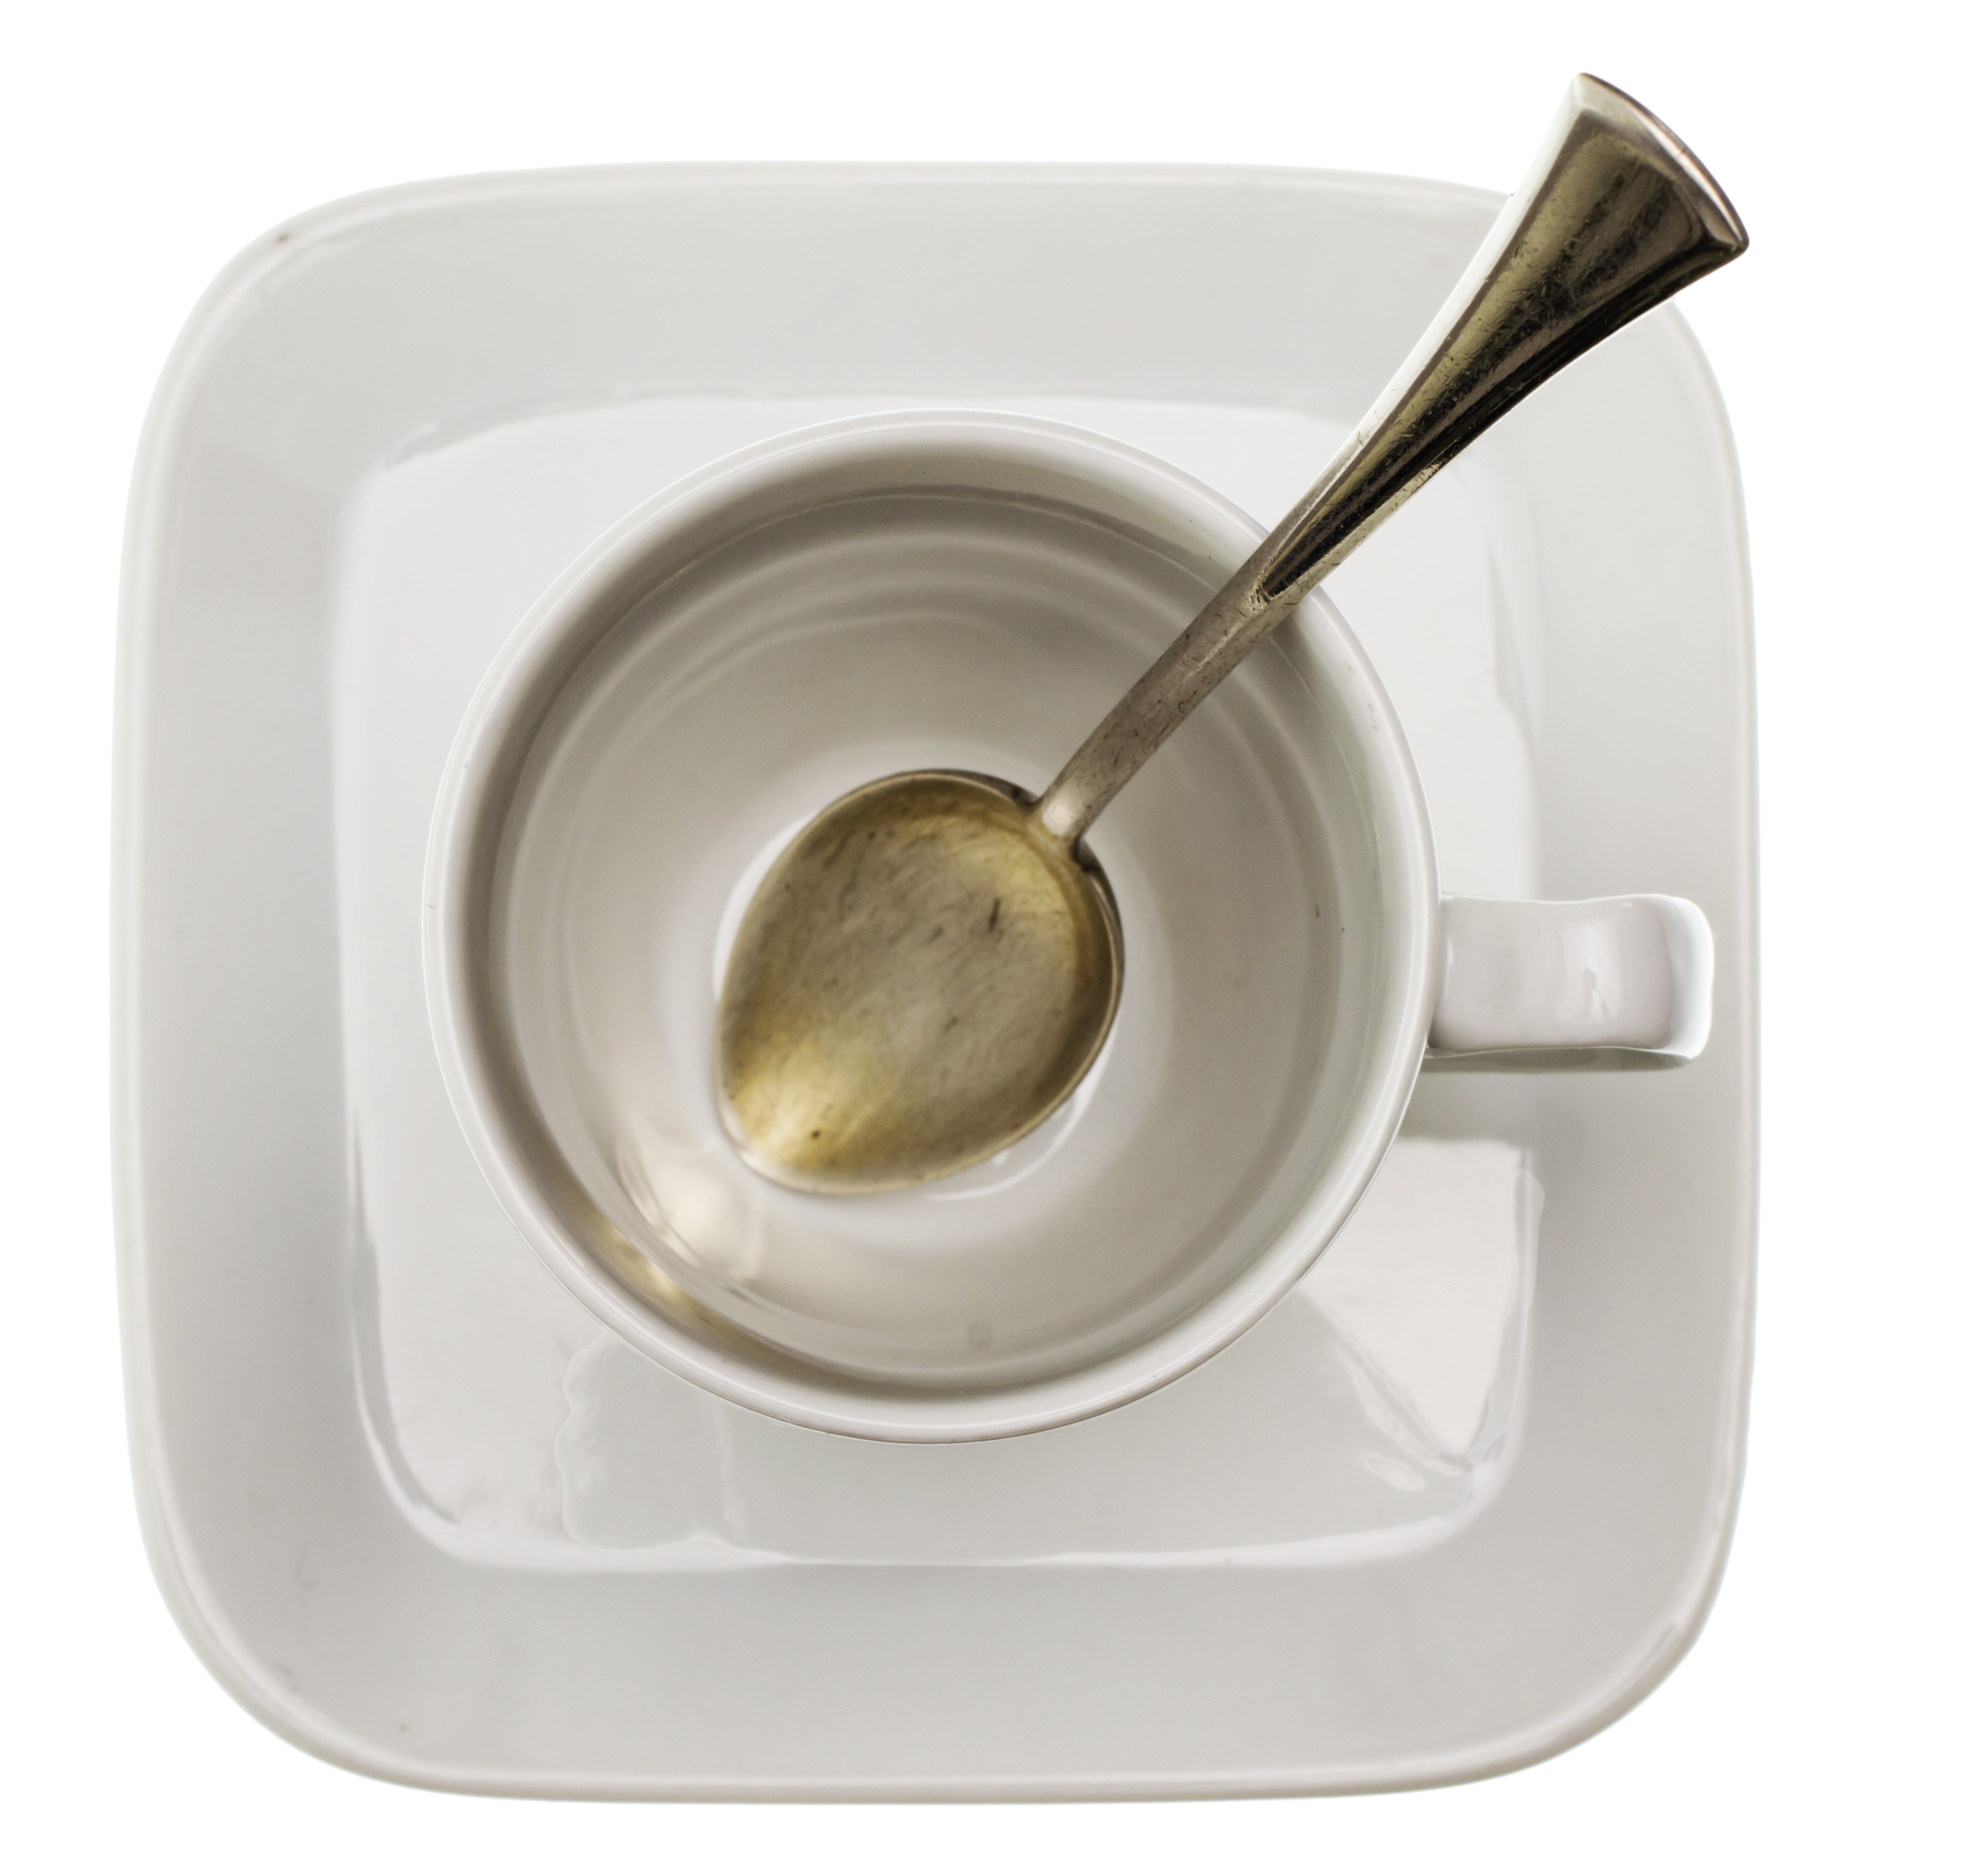
cafe, coffee, white, cup, saucer, ceramic, drink, espresso, coffee cup, spoon, dishware